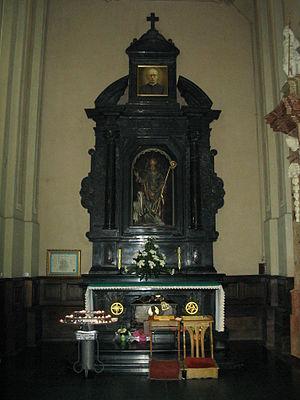
Jean-Adalbert Balicki, était un prêtre catholique polonais, ayant été directeur spirituel de différents séminaires et confesseur de renommée. Il est vénéré comme bienheureux par l'Église catholique.